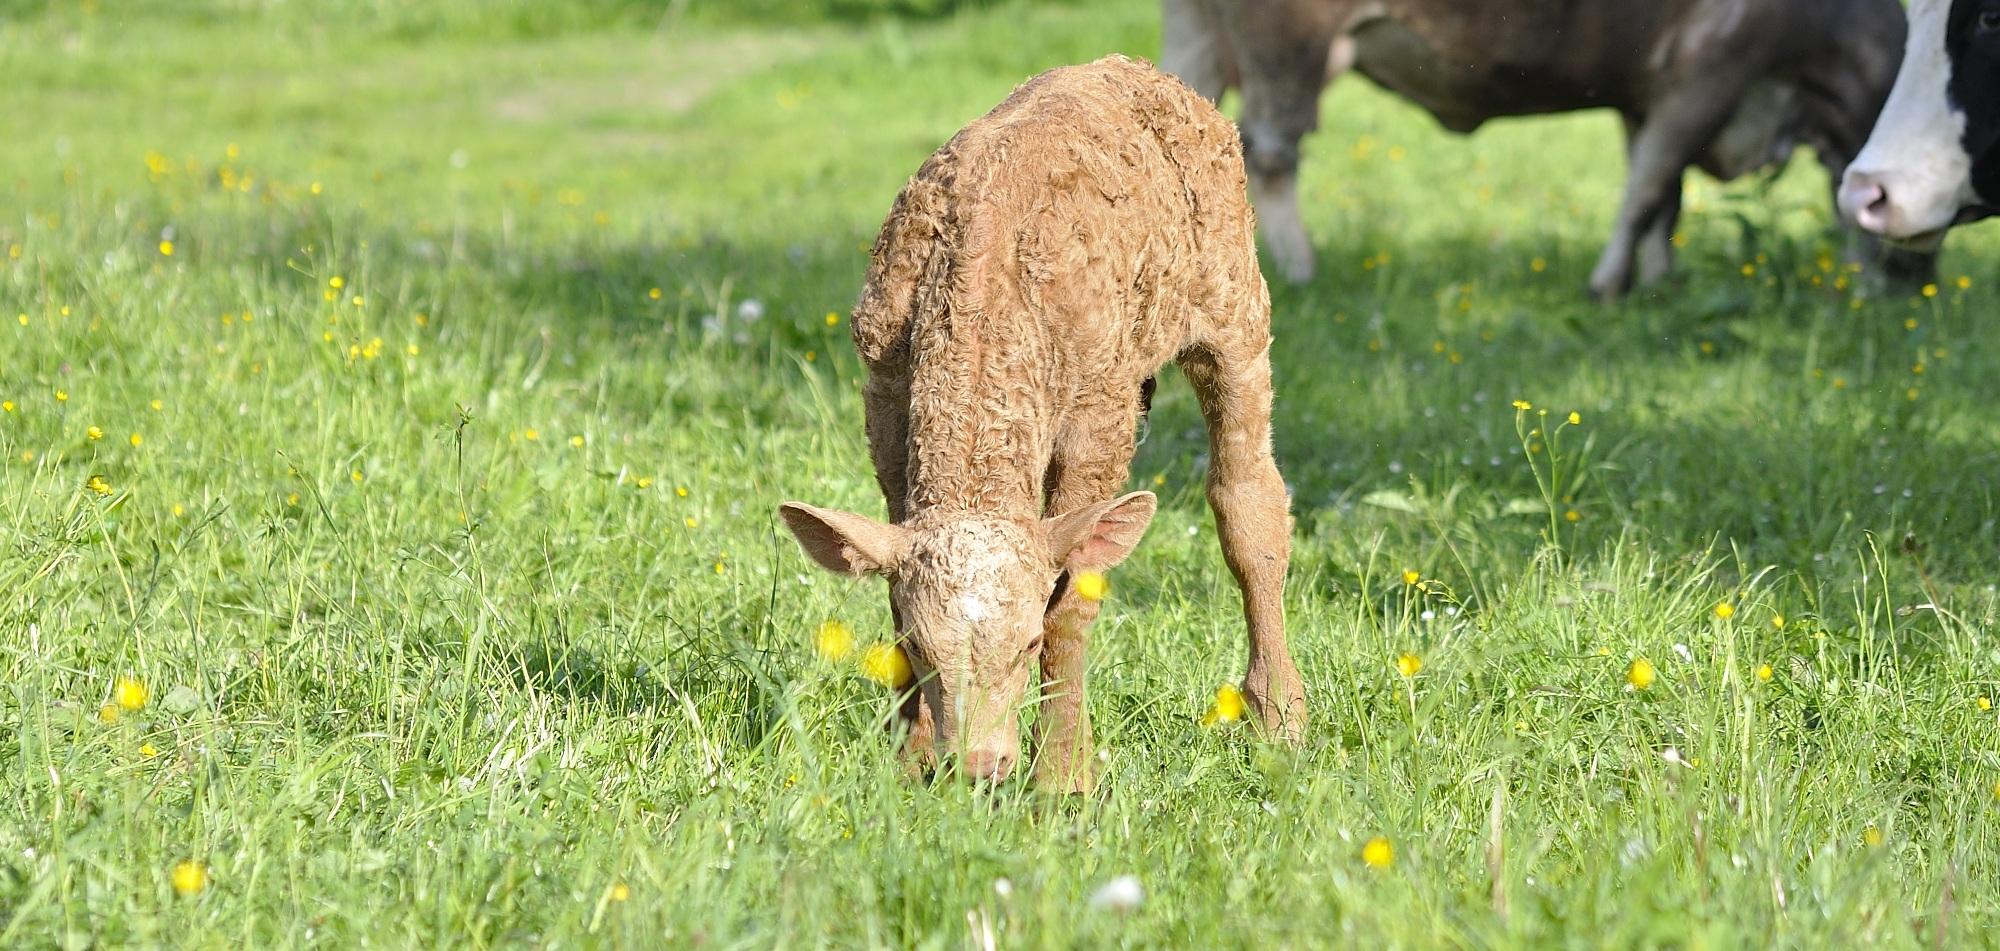
grass, field, meadow, prairie, animal, wildlife, cattle, herd, pasture, grazing, livestock, mammal, eat, beef, fauna, calf, grassland, vertebrate, ecosystem, young animal, cattle like mammal